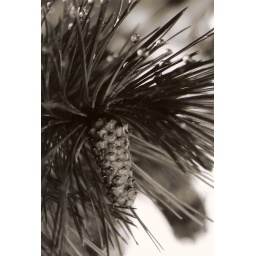
From the big pine tree in our front yard, after a summer rain